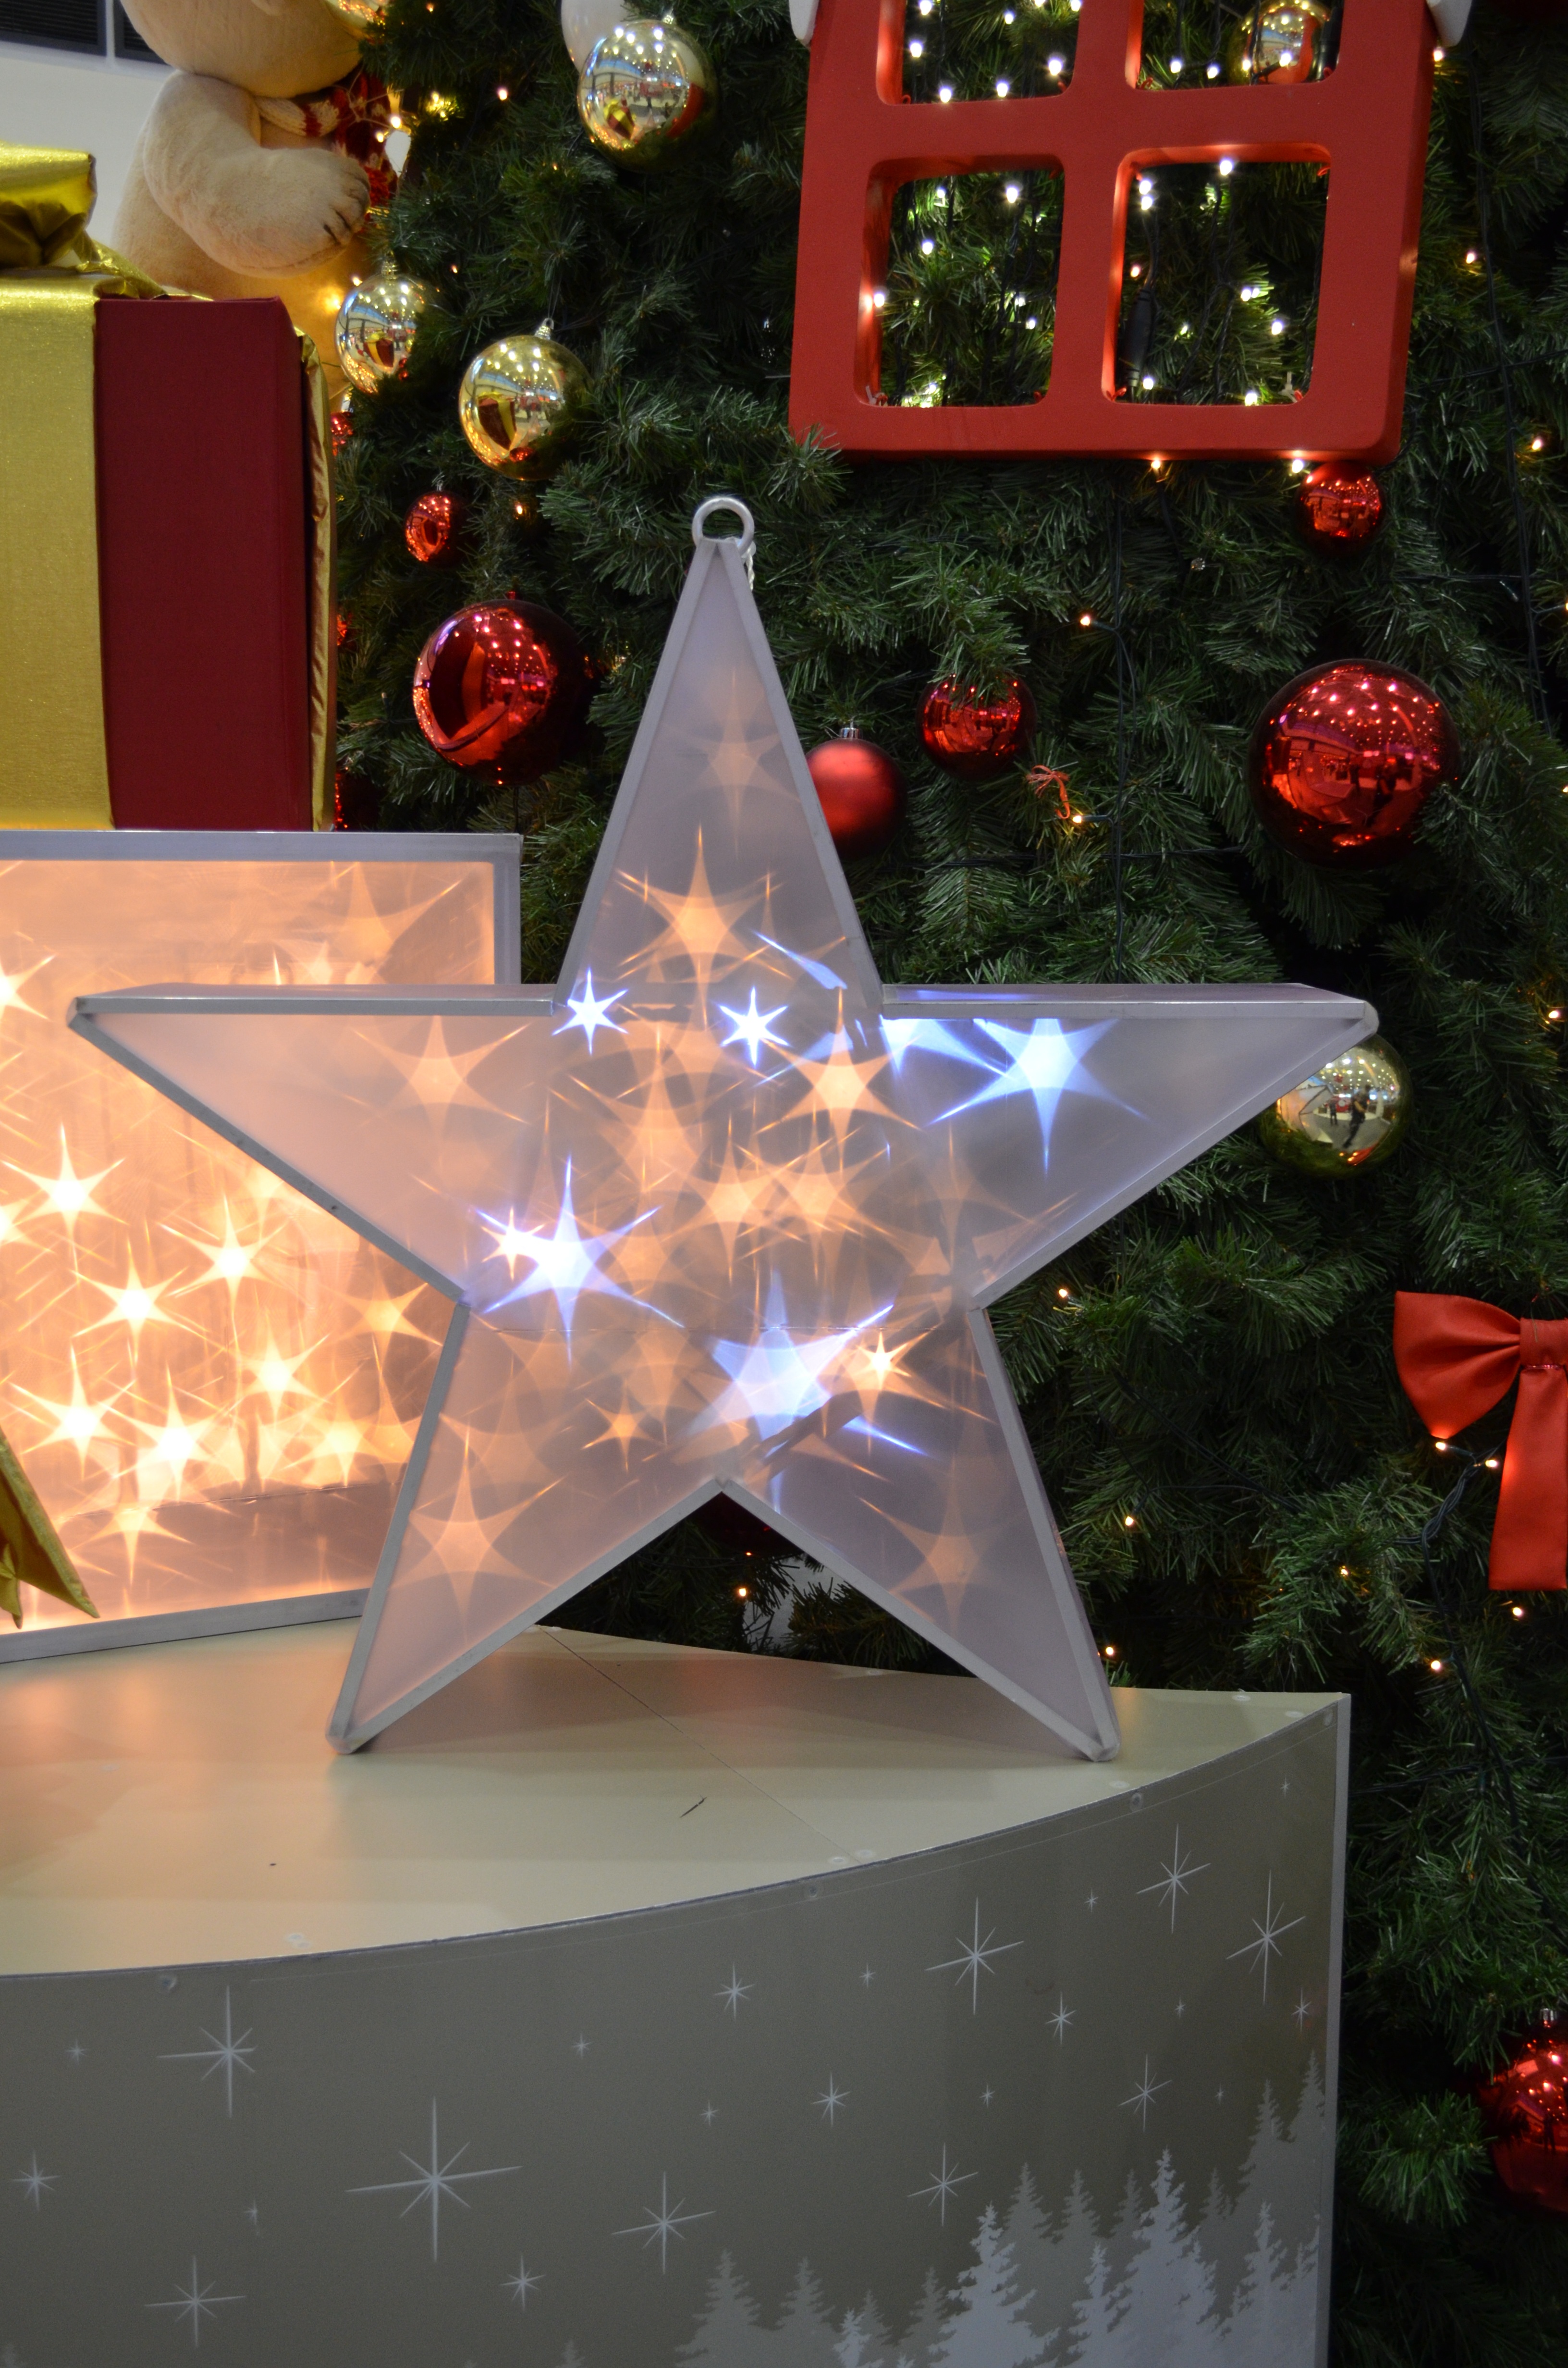
star, christmas, decor, christmas tree, jewelry, christmas decoration, bright, toys, christmas decorations, new year's eve, christmas tree toy, new year's eve ball